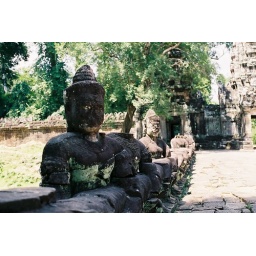
the bridge of devas and asuras, pulling the great serpent to churn the milk of longevity in the great ocean